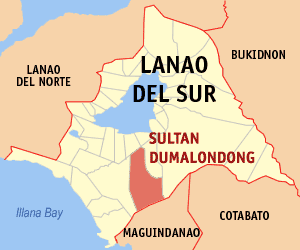
Sultan Dumalondong est une localité de la province de Lanao du Sud, aux Philippines. En 2015, elle compte 11 298 habitants.